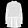
Label: Dress